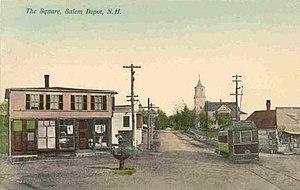
Salem est une ville de l'État du New Hampshire, aux États-Unis, peuplée de 28 776 habitants. Elle est située sur les bords du fleuve Merrimack dans le comté de Rockingham. La ville de Salem a accueilli des milliers de Canadiens-Français venus travailler dans les usines de textile entre la fin des années 1800 et la première moitié des années 1900. La communauté franco-canadienne reste toujours significative dans l'environnement de la ville, bien que peu de résidents parlent encore français.